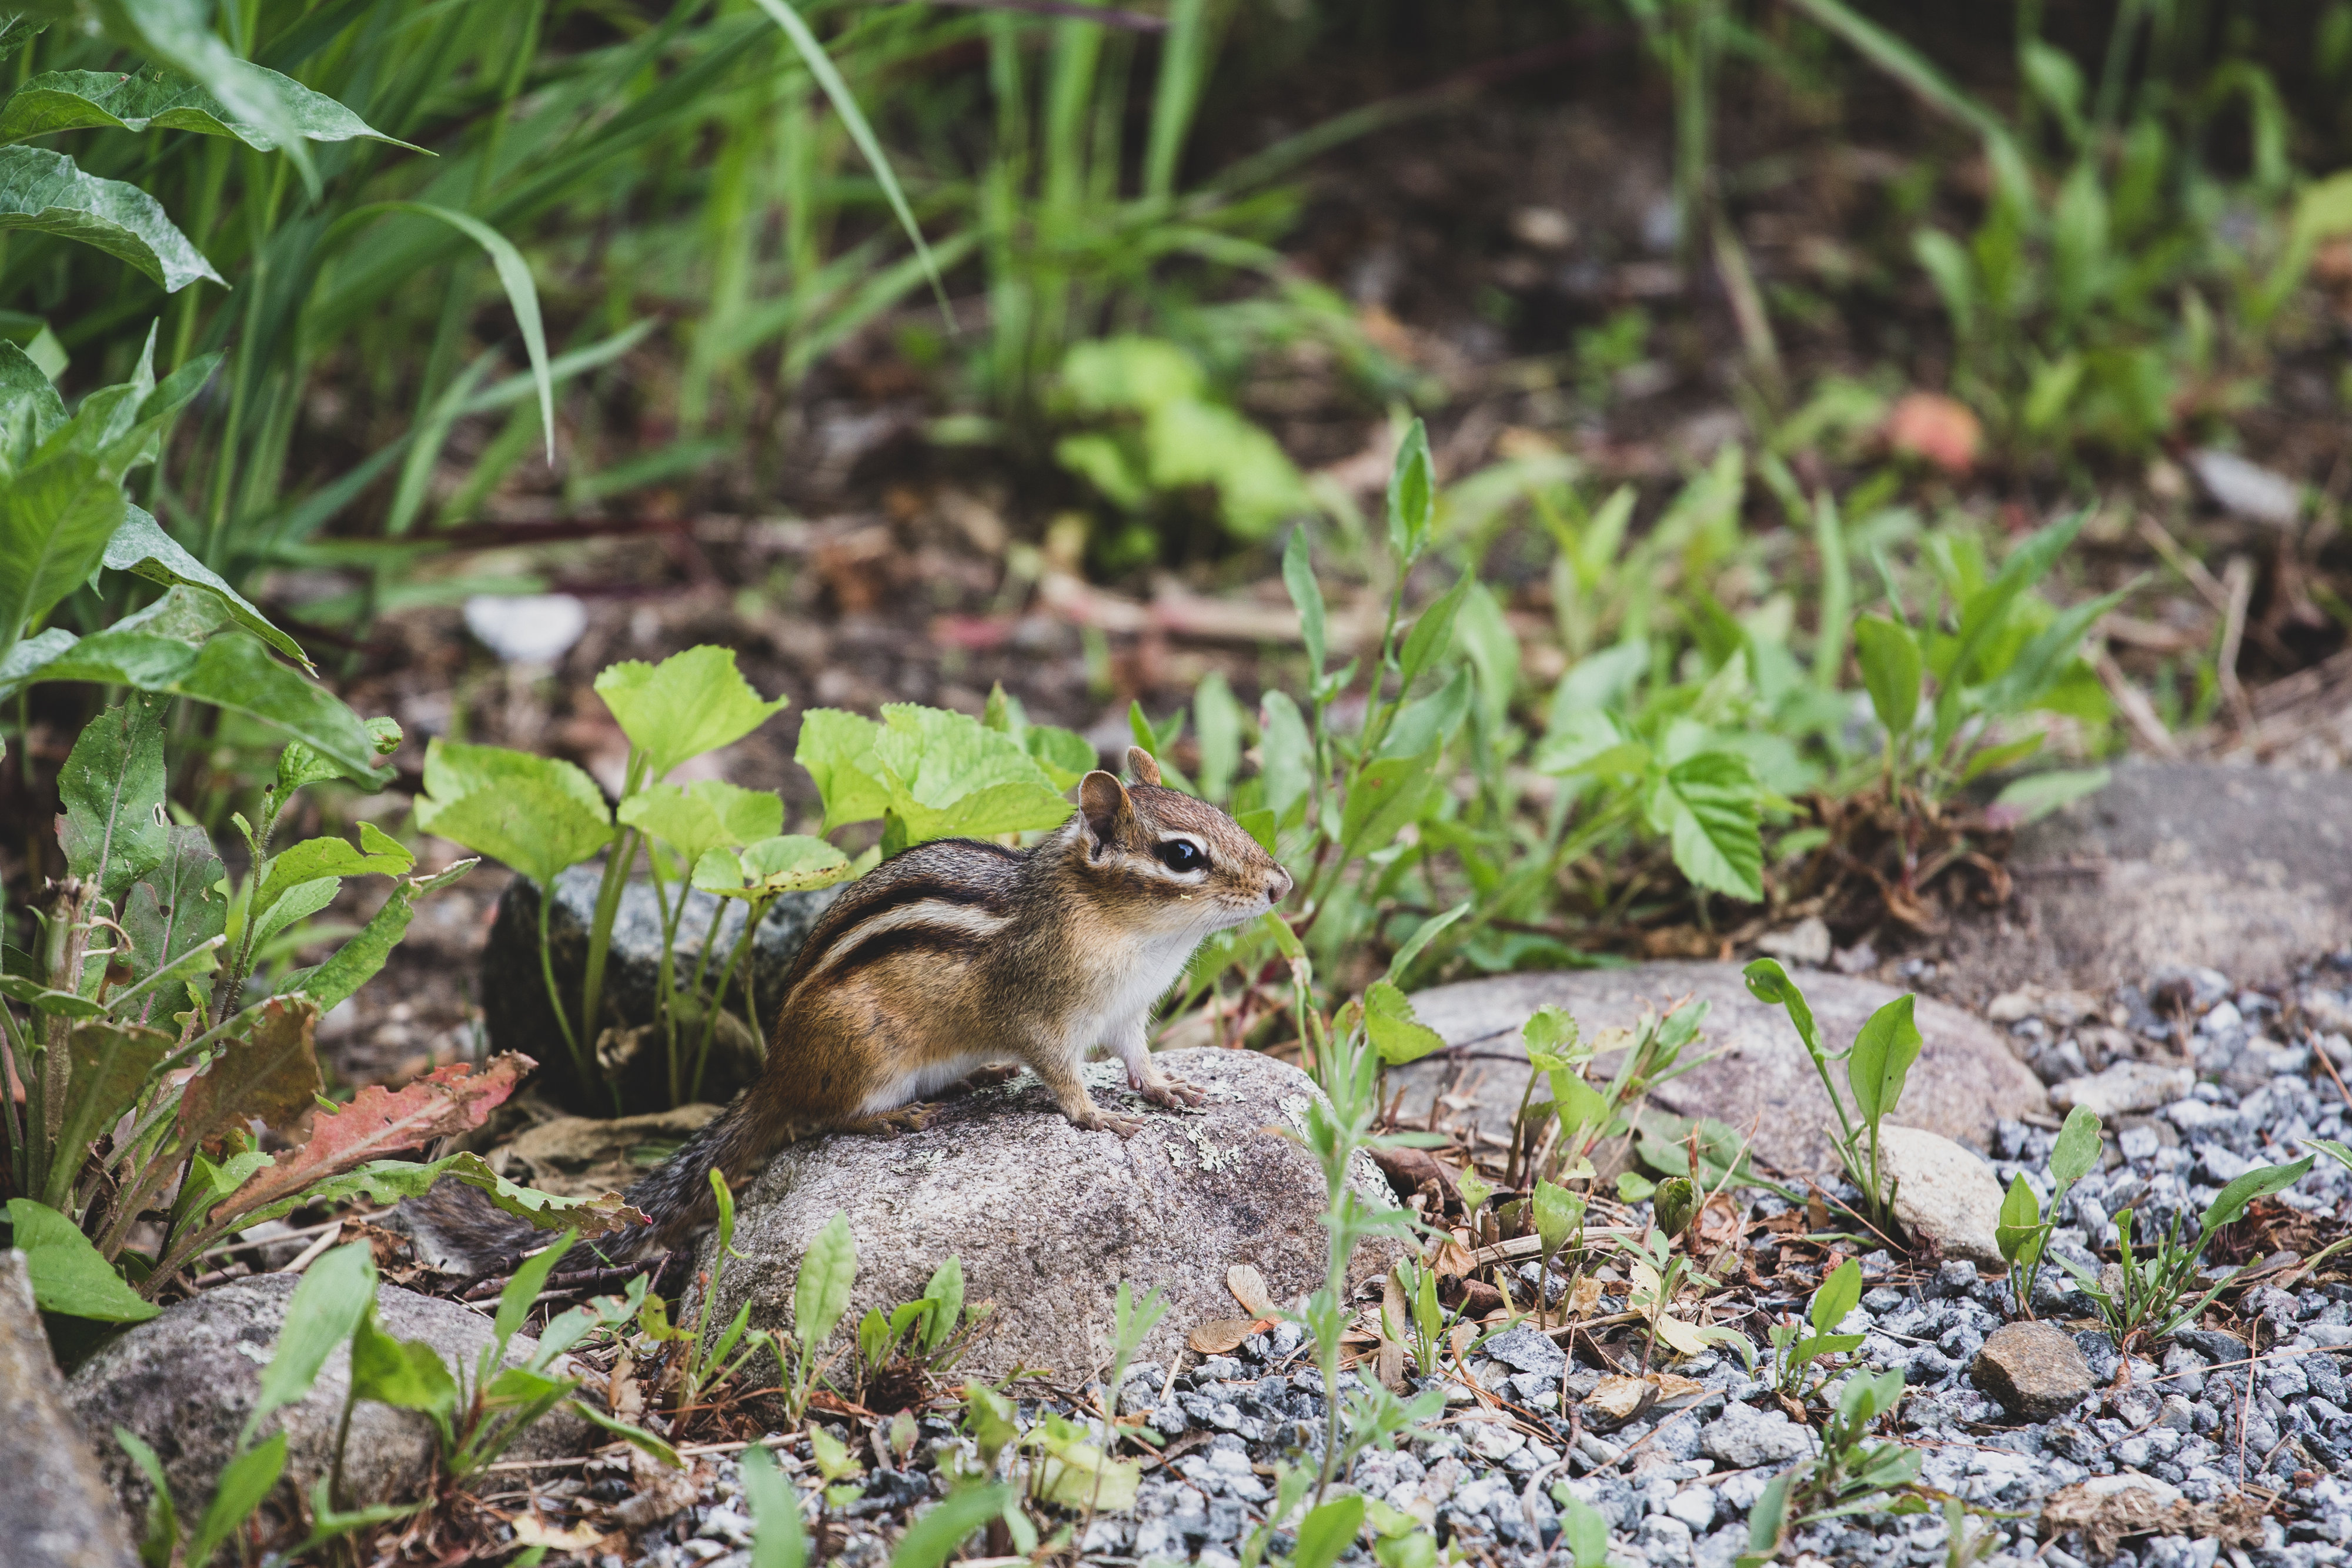
chipmunk, eastern chipmunk, wildlife, squirrel, Organ Mountains Chipmunk, terrestrial animal, rodent, grass, organism, adaptation, plant, national park